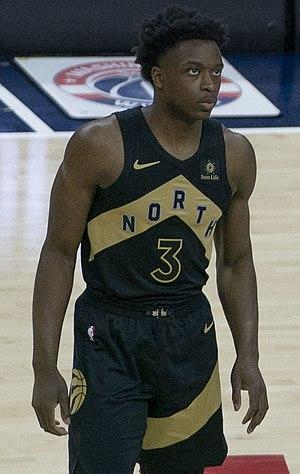
Ogugua "OG" Anunoby, né le 17 juillet 1997 à Londres en Angleterre, est un joueur de basket-ball anglo-nigérian évoluant aux postes d'ailier et ailier fort chez les Raptors de Toronto en NBA. Il a aussi joué pendant deux ans pour les Hoosiers de l'Indiana en NCAA.